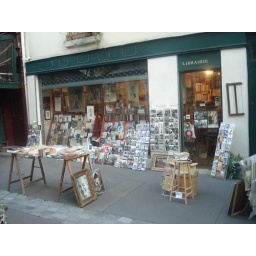
a typicall old book stoore in the street